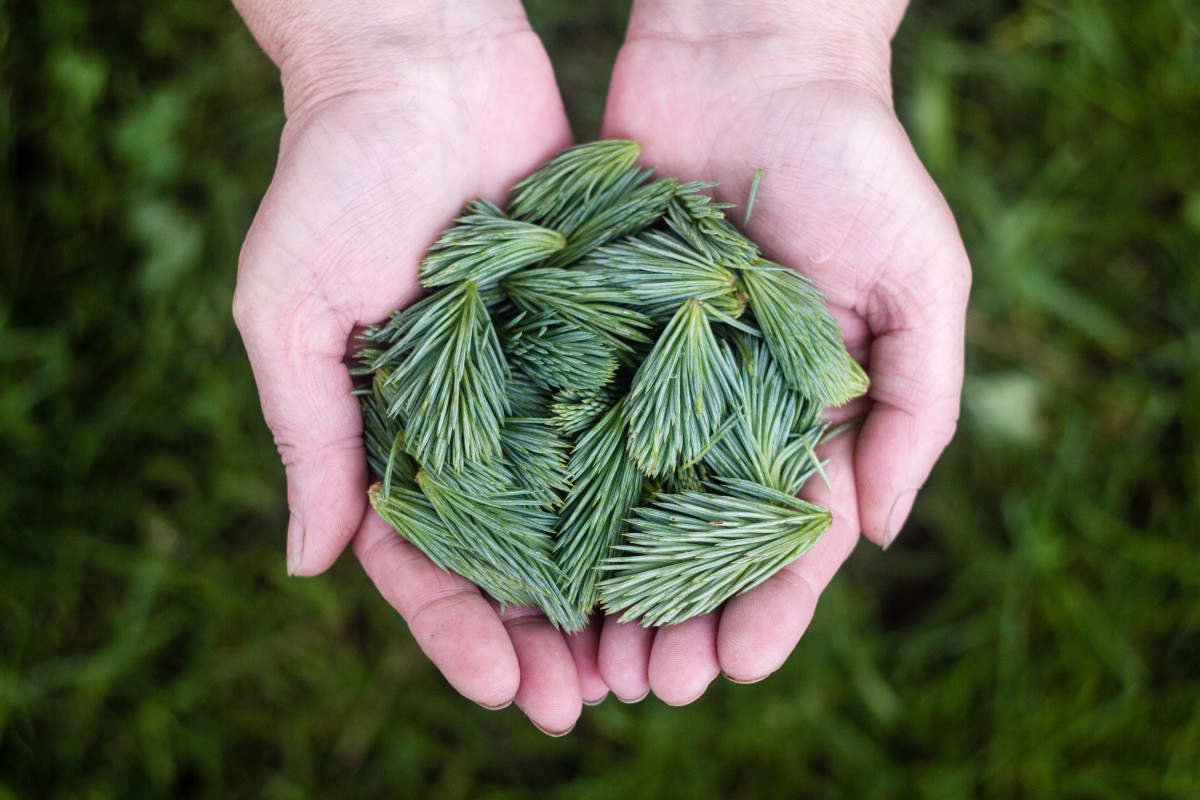
Tags: tree, needle, plant, lawn, leaf, flower, pine, green, giving, handful, offering, botany, flora